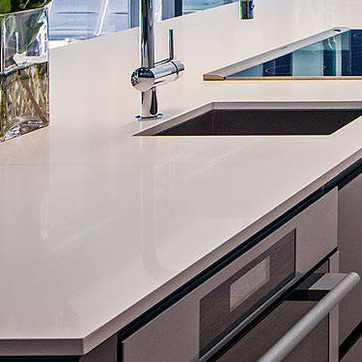
Material: polishedstone